EB Garamond

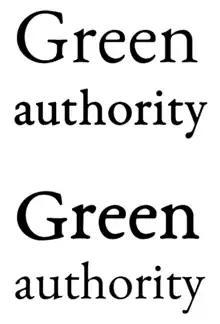
Illustration of the right (upper example) and the wrong (lower example) use of the optical sizes

In 2011 the Austrian designer Georg Mayr-Duffner released the EB Garamond under the Open Font License.